Victor Albert Long

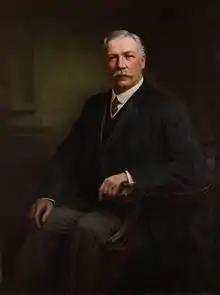
Alexander Rutherford by V.A. Long

Long was an expert portraitist. He painted from life or from photographs, helpful when the subject had passed on.